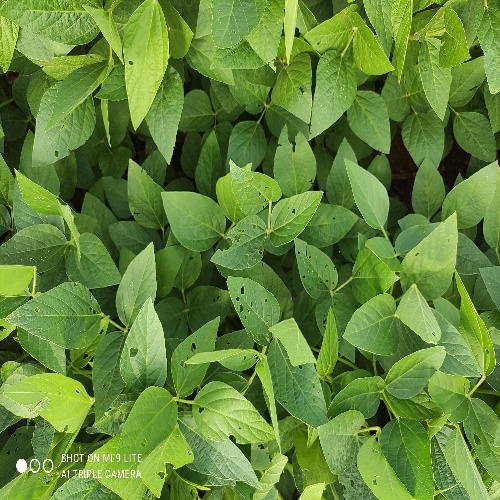
Label: Caterpillar